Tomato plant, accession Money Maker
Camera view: vertical (180 deg); turntable rotation: 30 degrees
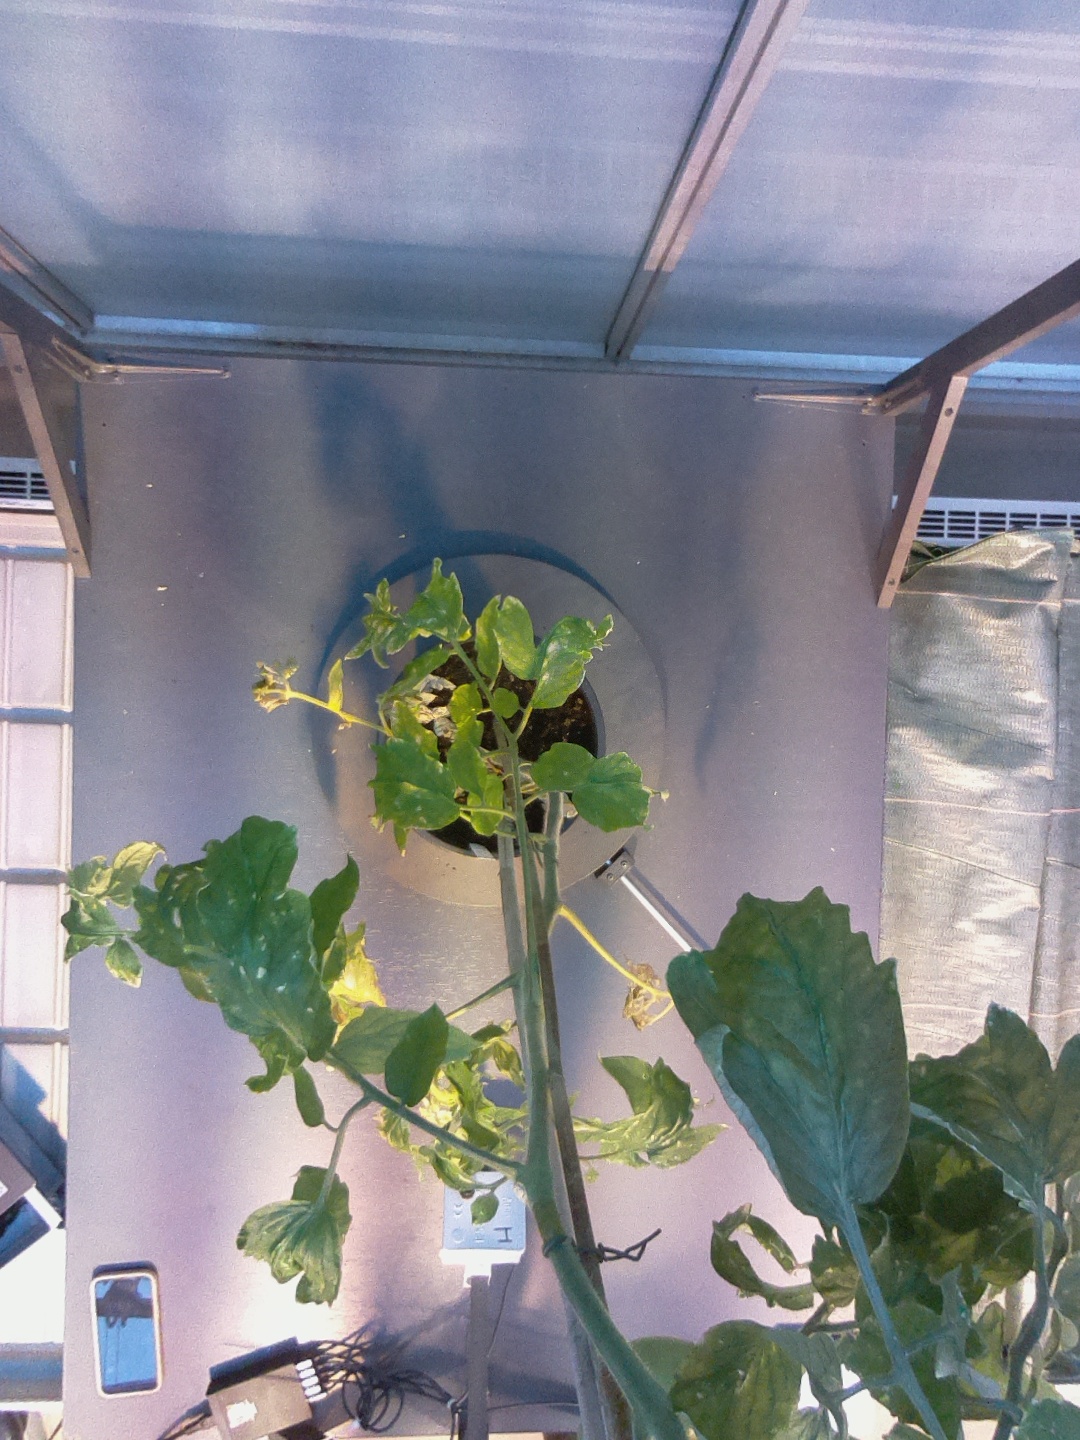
BBCH growth stage 78: 80% -90% of final fruit size